Joan Corbella

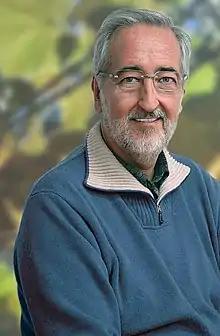
Corbella in 2005

Corbella promoted the presence of psychiatry in the media, where he became quite popular. He worked for , Cadena COPE, TV3, , Onda Cero, and "Avui". He directed the "Enciclopedia práctica de la psicología" and wrote various books of psychiatry, such as "Qui som, què fem", "Viure sense por", "Ante una edad difícil", "La por del silenci", "Viure en parella", and "Pensar o viure". He also wrote the novel "D'avui per demà", which won the Ramon Llull Novel Award in 1997.